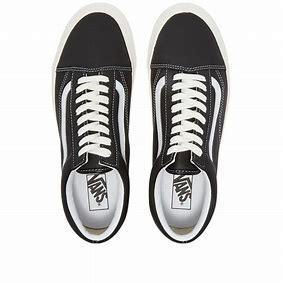
Brand: Vans
Model: UA Old Skool